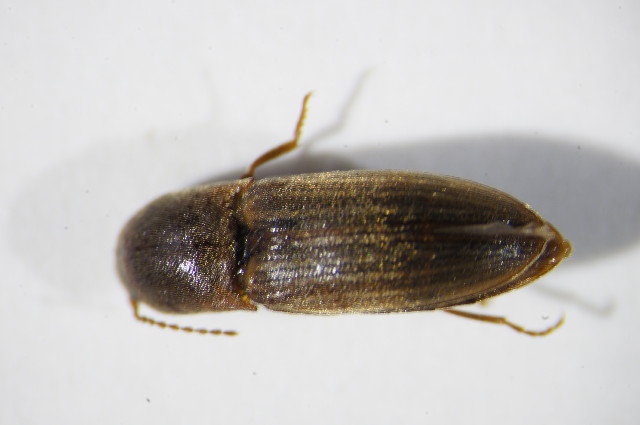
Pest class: clickbeetles_wireworms